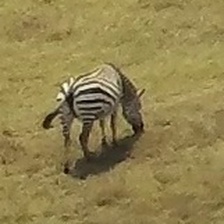
Pose orientation: front-right